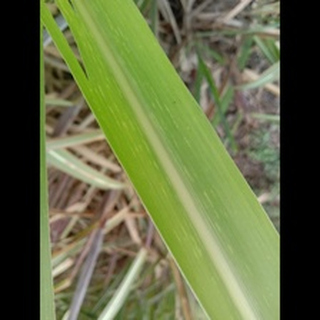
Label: sugarcane_mosaic